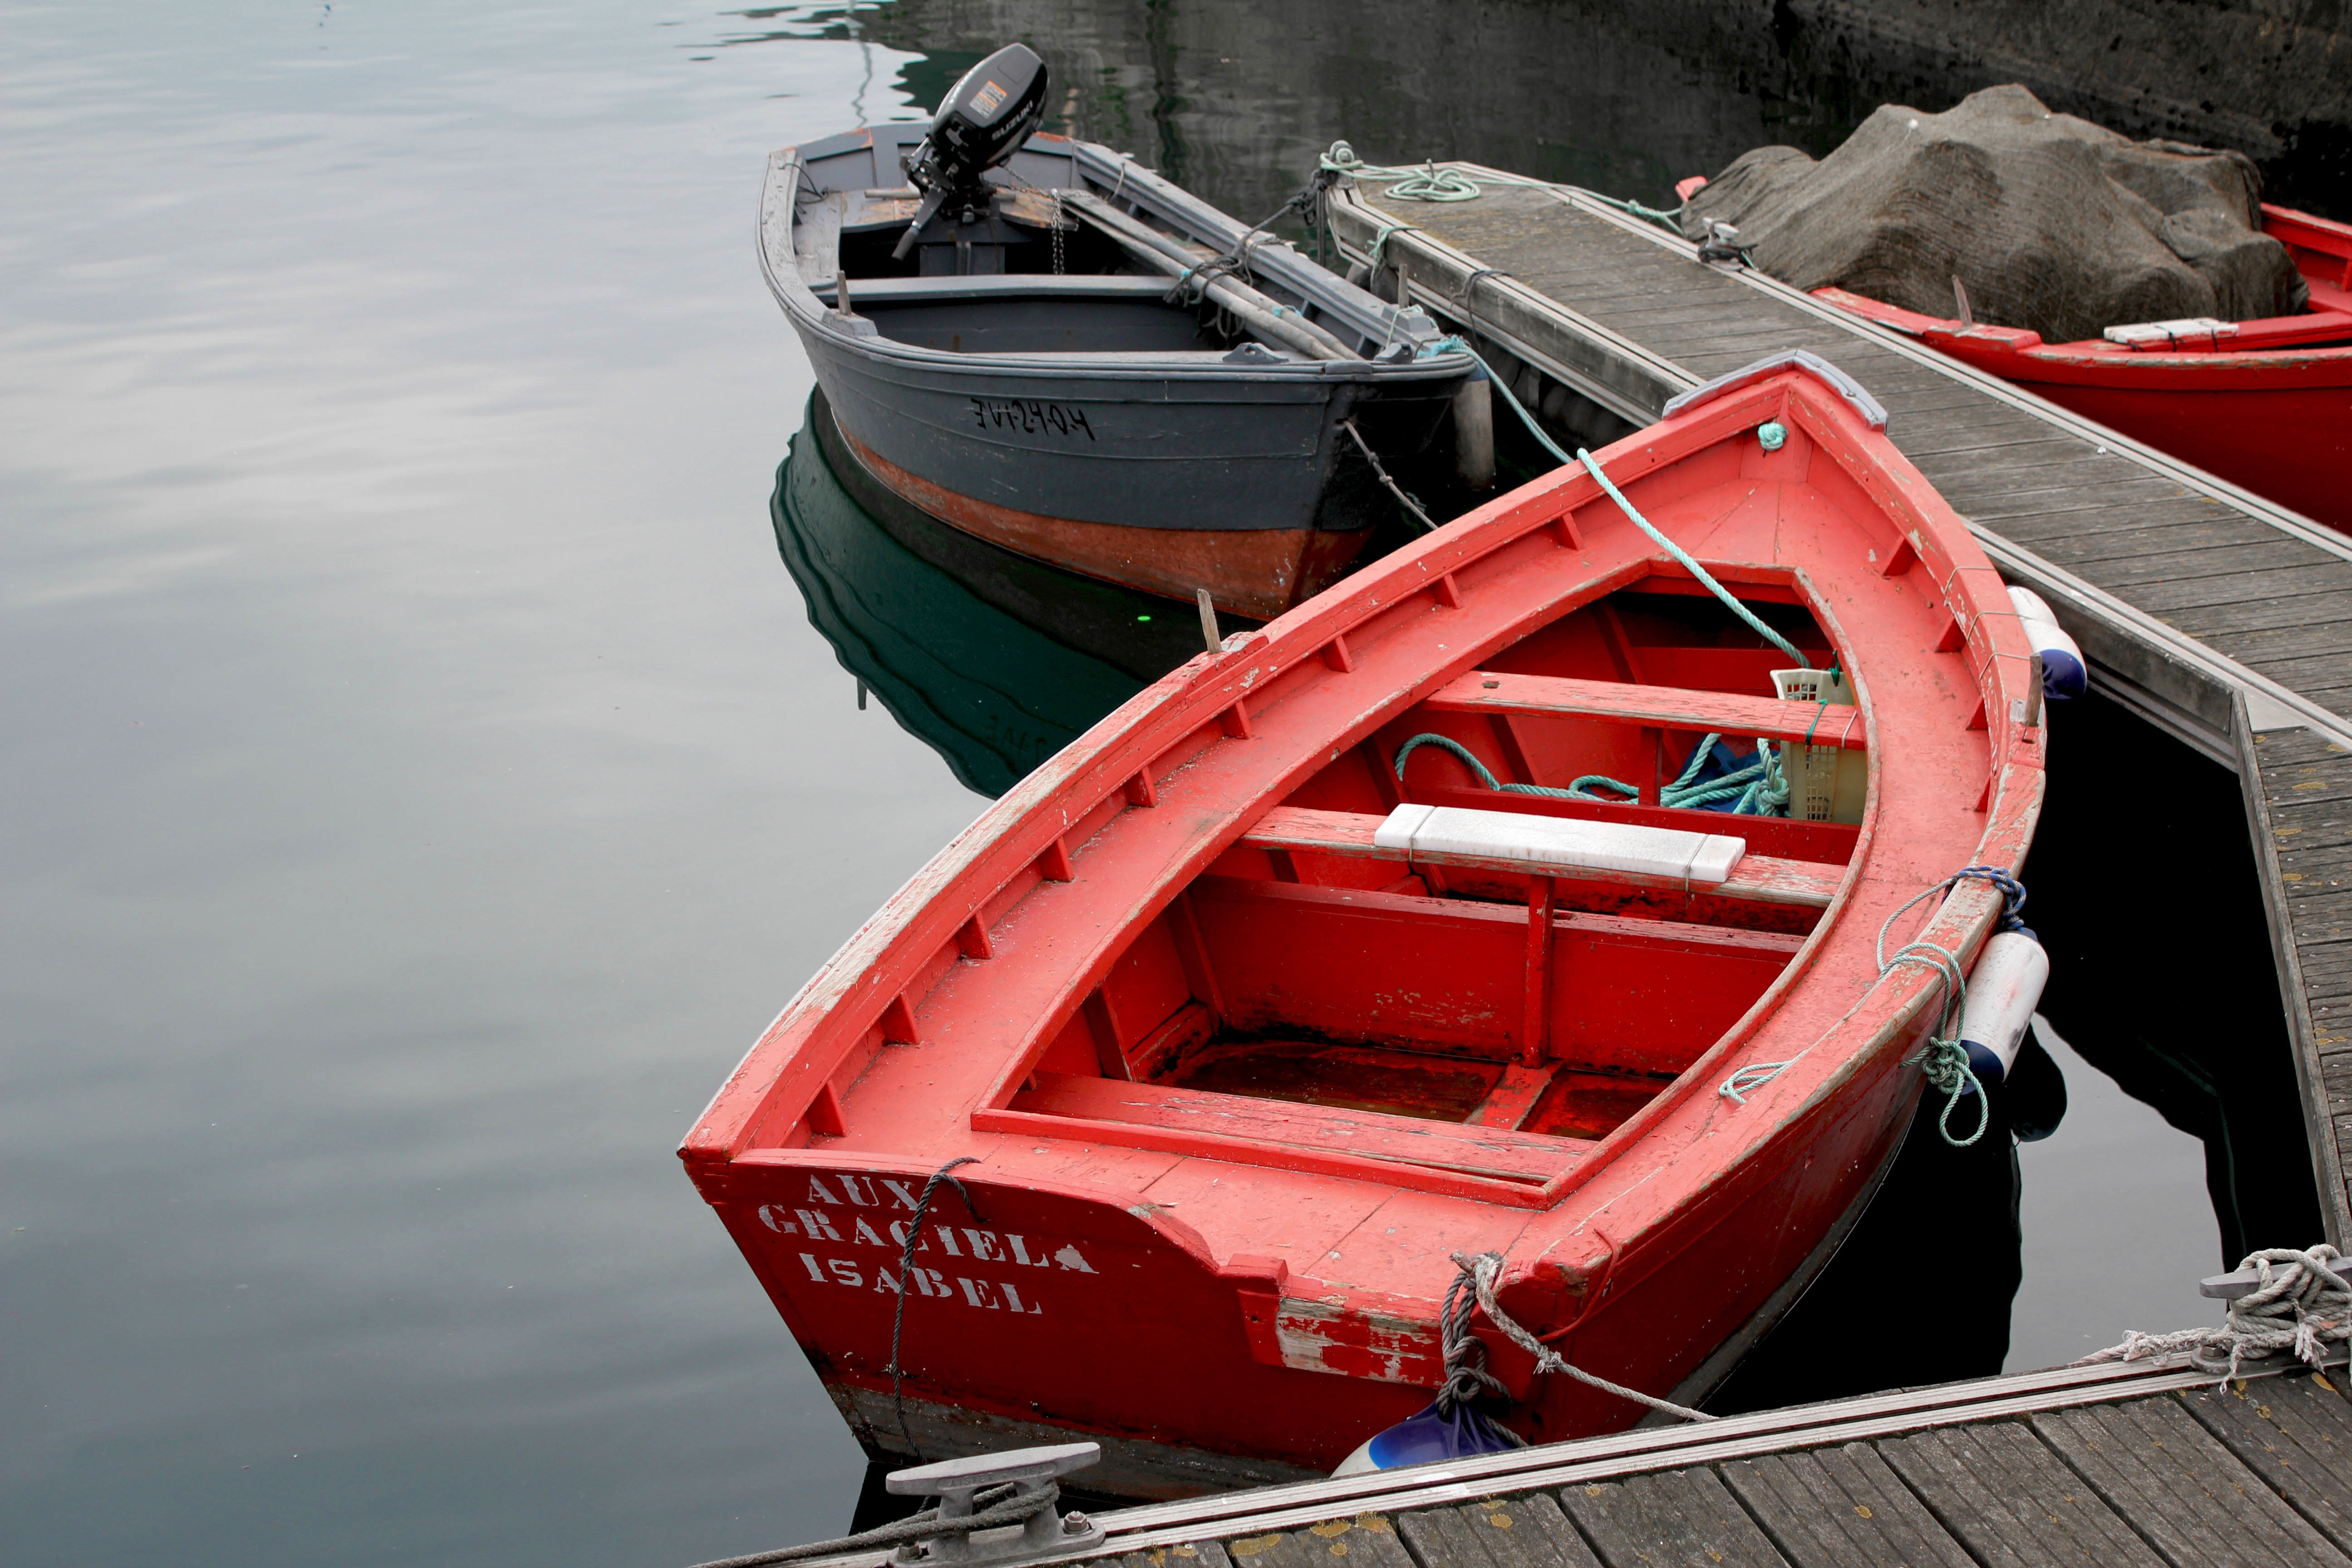
boat, vehicle, motorboat, boating, watercraft, dinghy, watercraft rowing